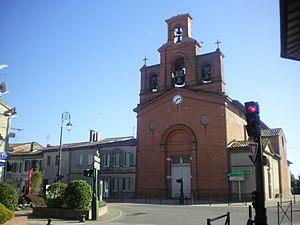
église castelmaurou
Castelmaurou est une commune française située dans le département de la Haute-Garonne, en région Occitanie.
La liste des églises de la Haute-Garonne recense de manière exhaustive les églises situées dans le département français de la Haute-Garonne.